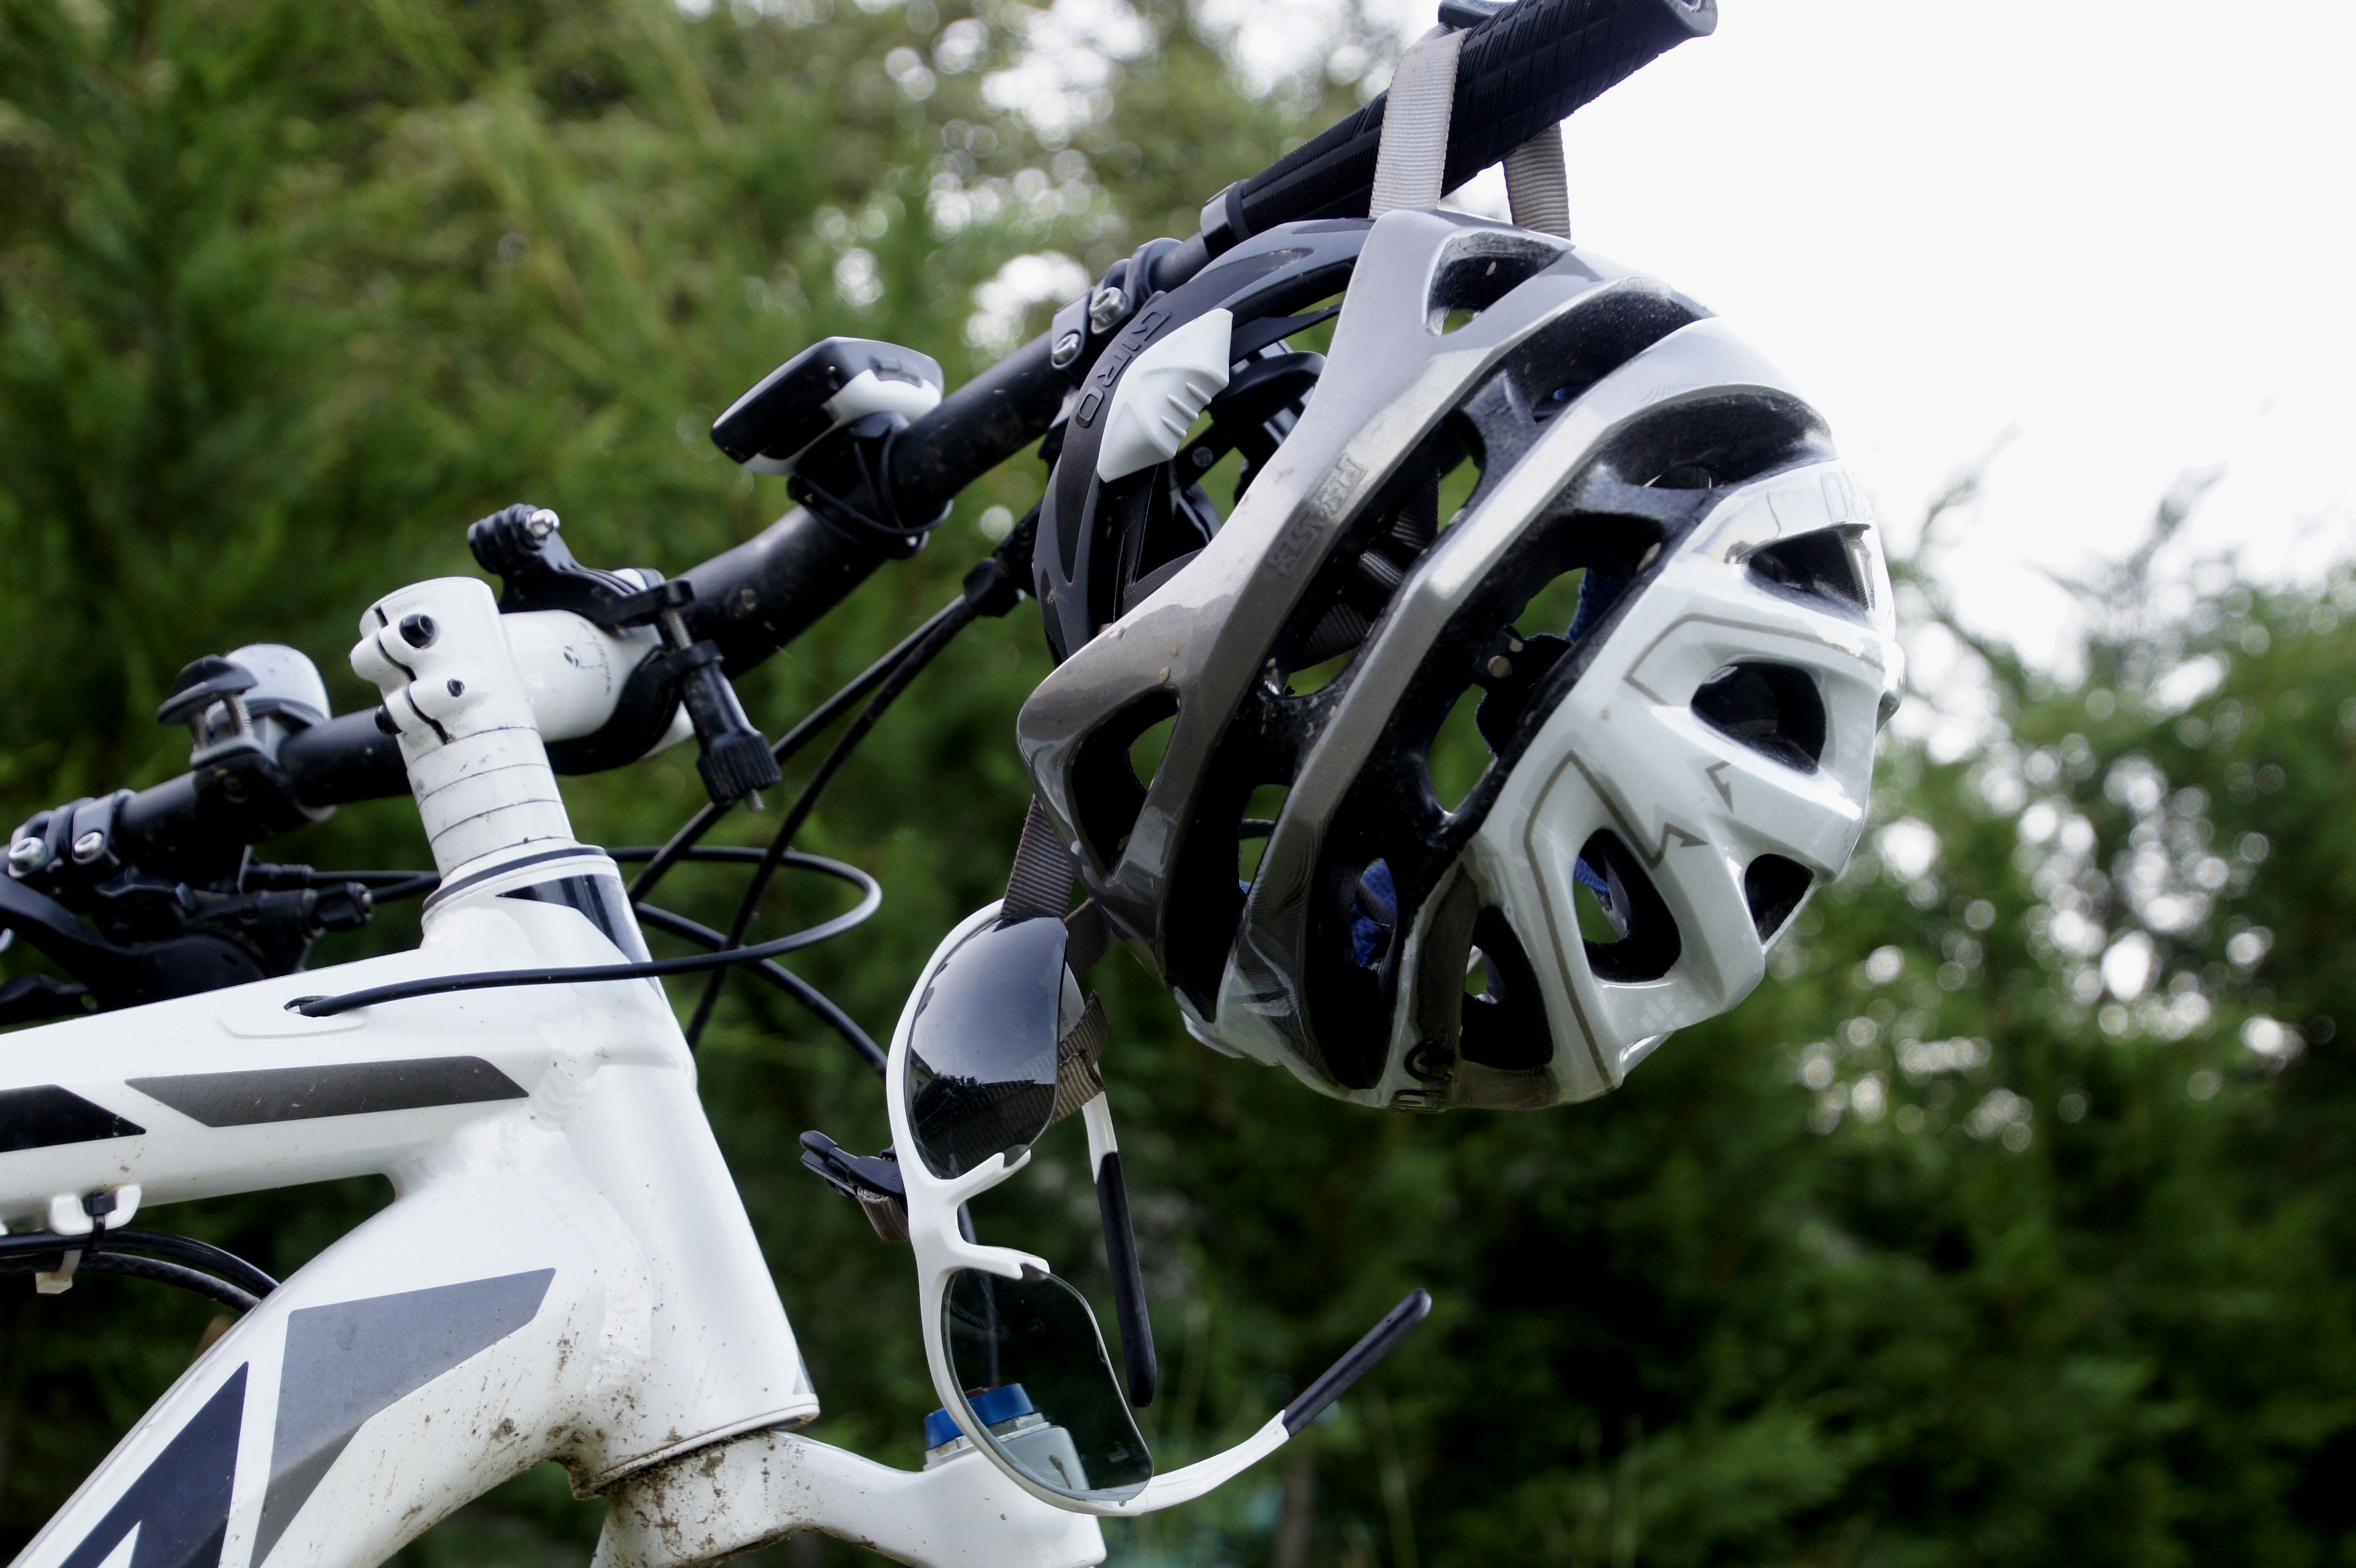
wheel, bicycle, fly, vehicle, balance, cockpit, handlebar, mountain bike, sculpture, helmet, sunglasses, useful, accessories atv, protections